Detroit Lions

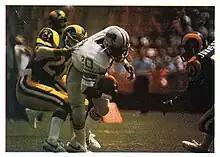
Billy Sims (No. 20) rushing the ball against the Los Angeles Rams on September 7, 1980

Aside from a brief change to scarlet and black from 1948 to 1950 instituted by then head coach Bo McMillin, which was influenced by his years as coach at Indiana, the Lions' uniforms have basically remained the same since they moved to Detroit in 1934–silver helmets, silver pants, and either blue or white jerseys.